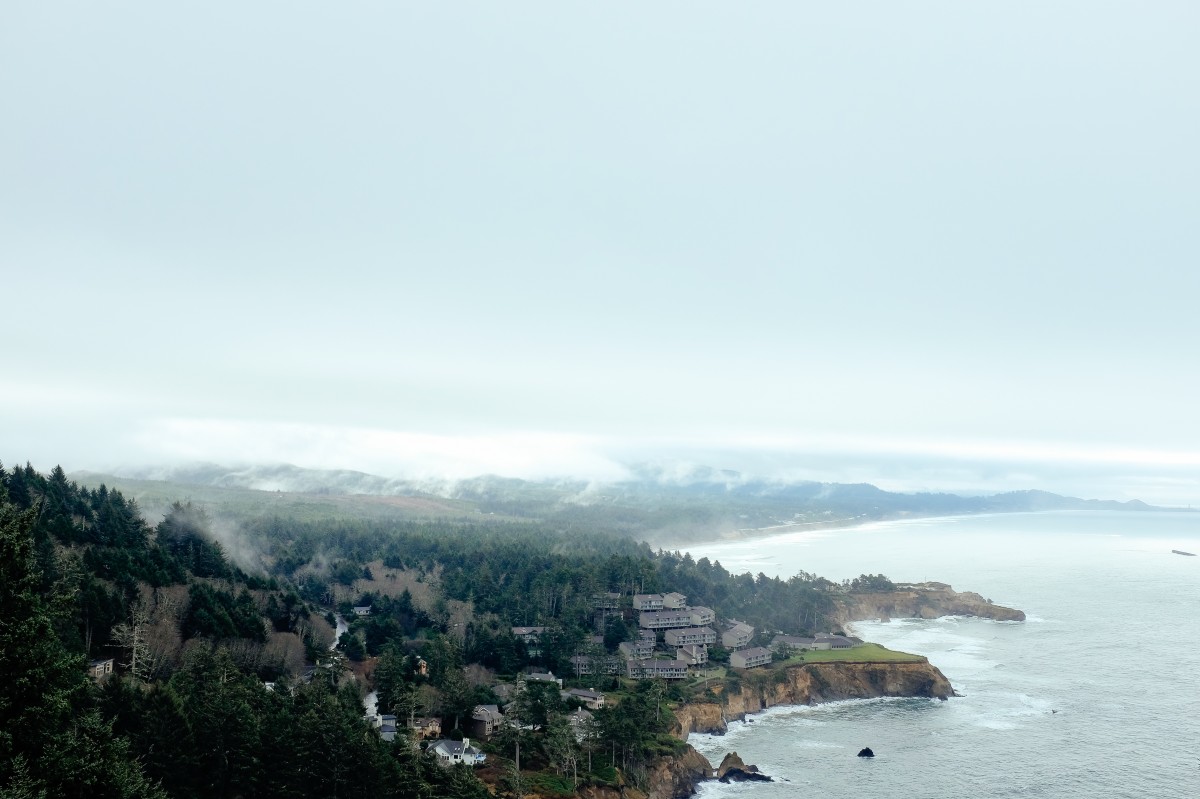
Tags: sea, coast, ocean, horizon, fog, house, hill, mountain range, panorama, bay, terrain, landform, geographical feature